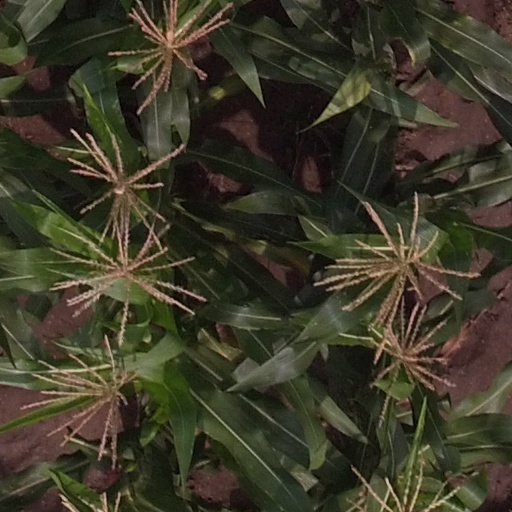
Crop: maize; corn